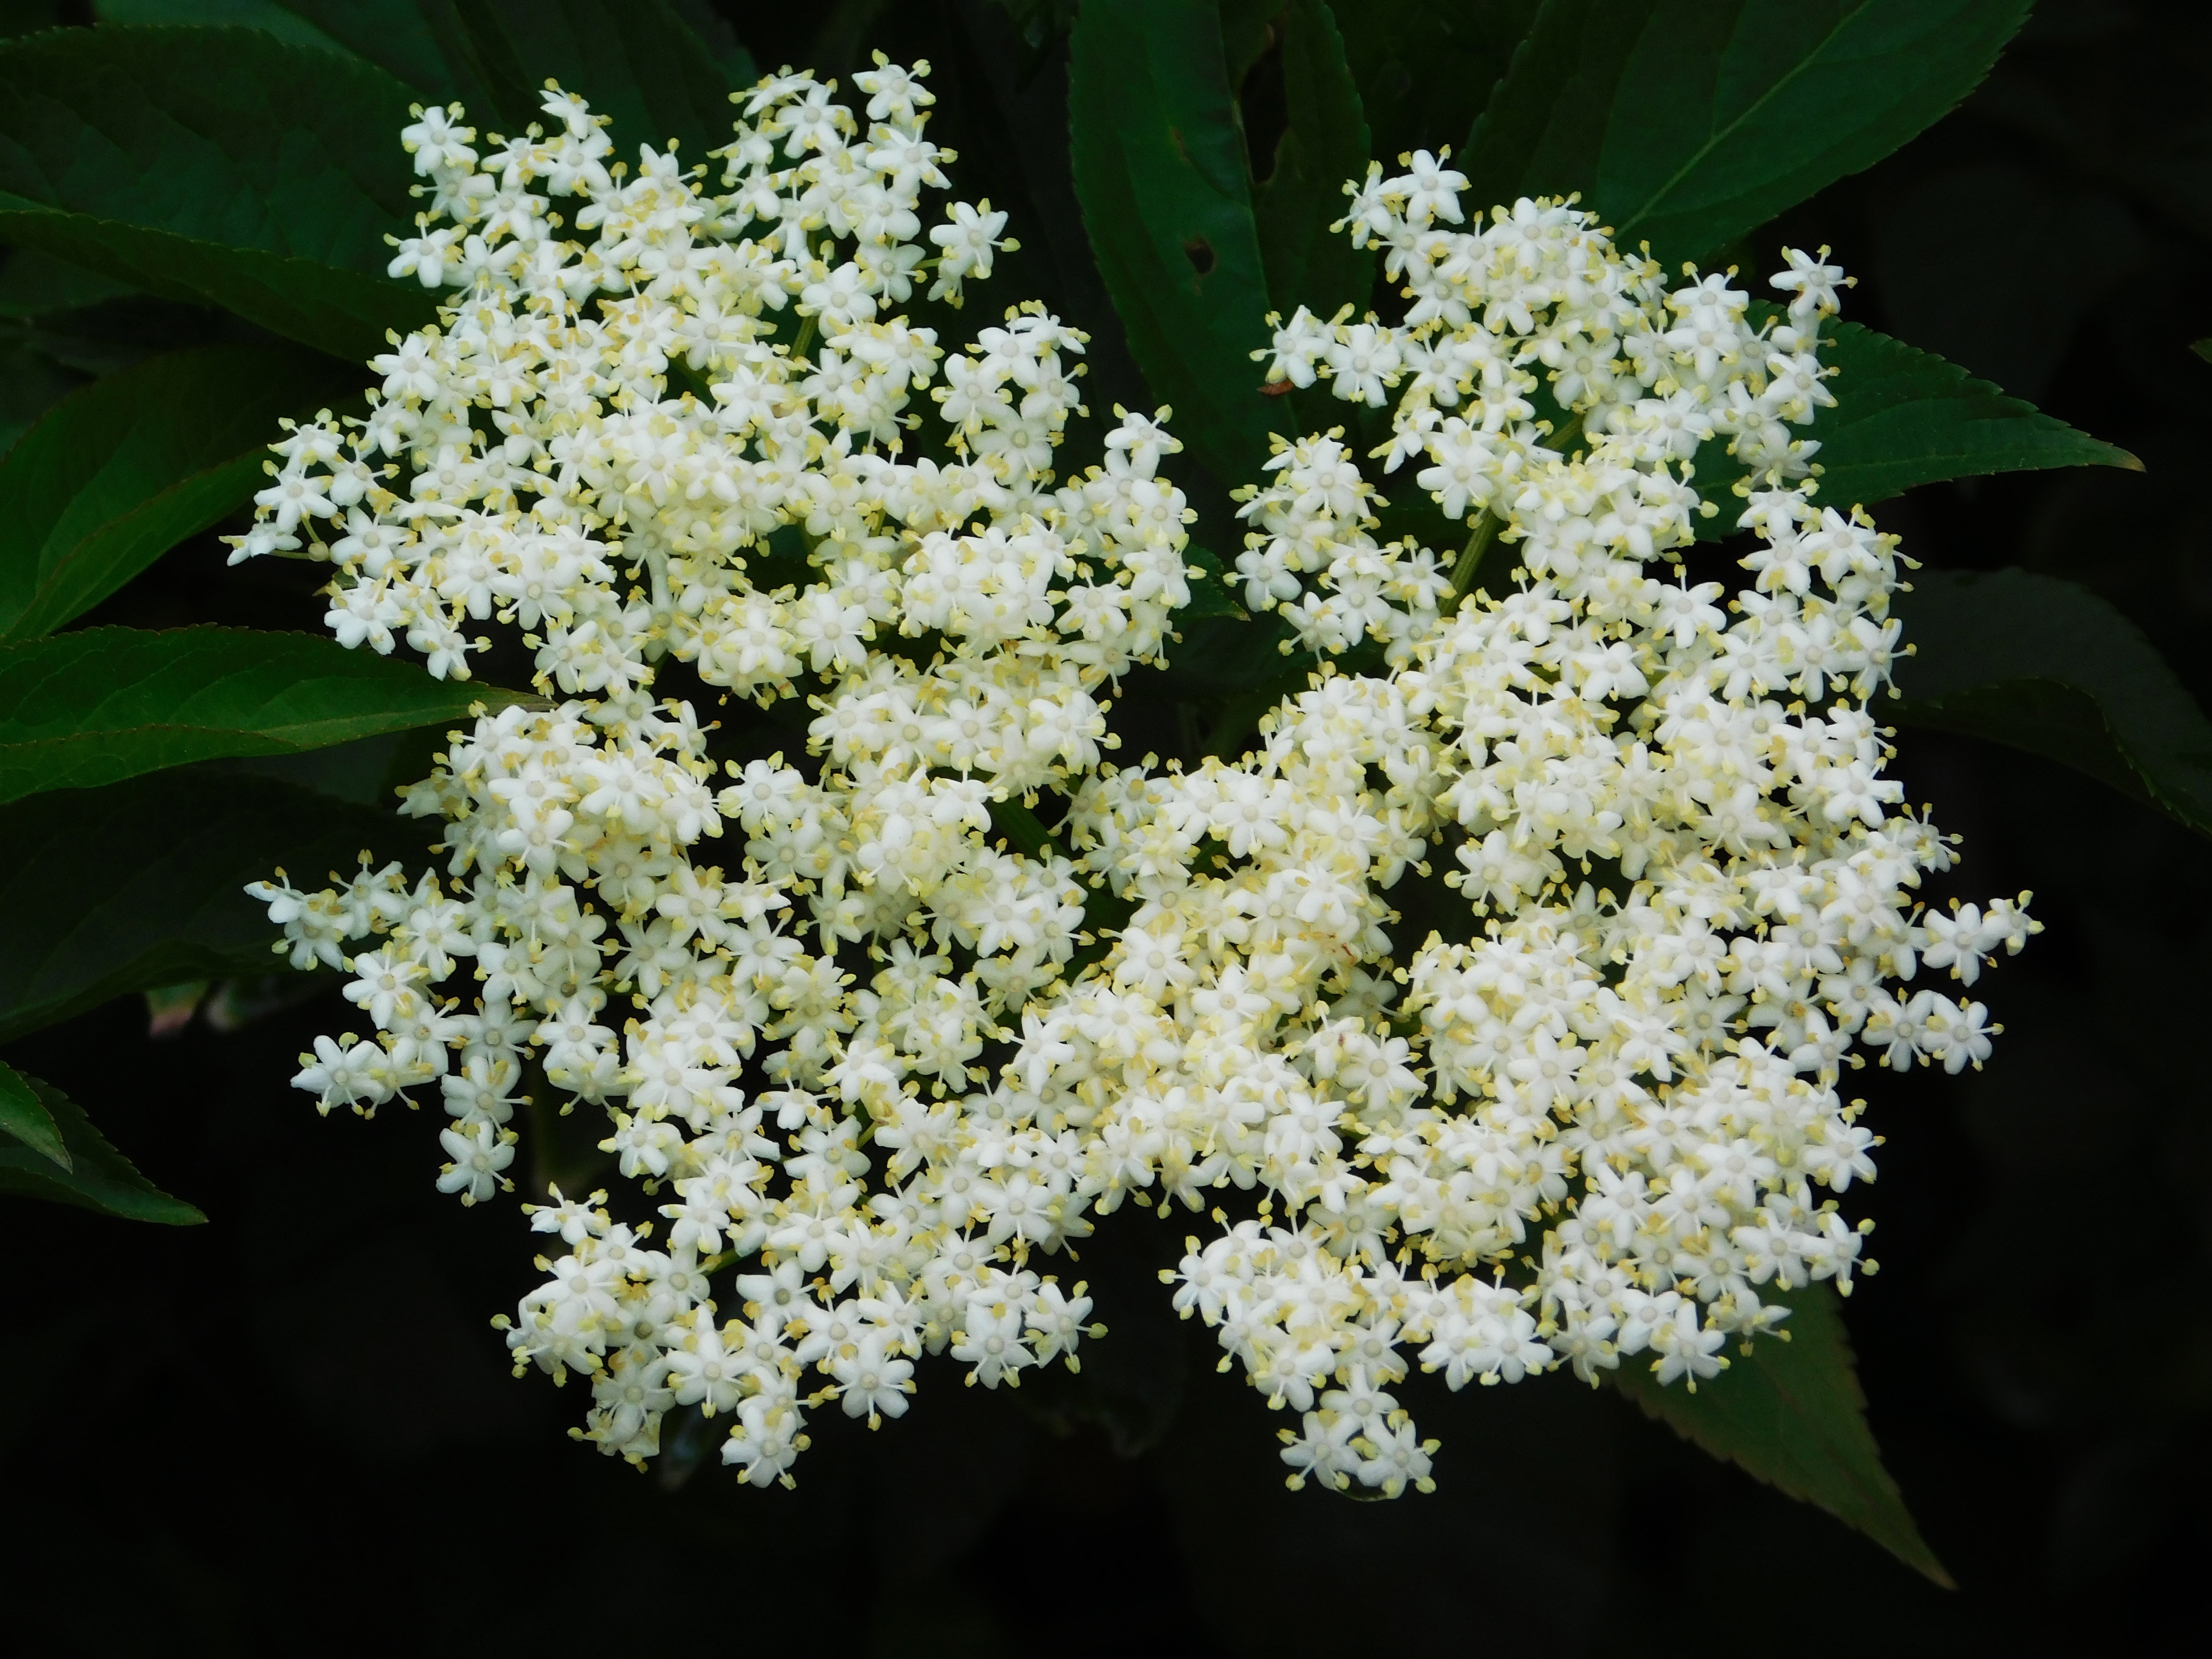
branch, blossom, plant, white, rain, flower, spring, produce, natural, botany, garden, flora, white flower, shrub, viburnum, lilac, meadowsweet, natura, jasmine, flowering plant, woody plant, land plant